International Fencing Federation

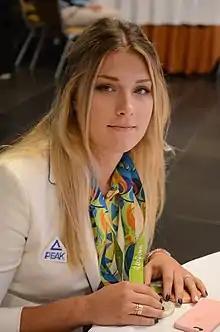
Ukrainian four-time world sabre champion Olga Kharlan

In July 2023, Ukrainian four-time individual world sabre champion Olga Kharlan was disqualified by the FIE at the World Fencing Championships. Kharlan defeated Russian Anna Smirnova 15-7. At the time, and since 1 July 2020 (and reconfirmed by FIE public notice in September 2020 and in January 2021), by public written notice the FIE had replaced its previous handshake requirement with a "salute" by the opposing fencers, and written in its public notice that handshakes were "suspended until further notice." Smirnova extended her hand to Kharlan, who in turn extended her saber in an offer to the Russian to tap blades. Kharlan said her choice of salute was meant as a sign of respect for her opponent, while still acknowledging the ongoing conflict between Ukraine and Russia. After a long delay during which Smirnova protested and sat on the strip for 45 minutes, Kharlan was ultimately black-carded and eliminated from the championship by FIE officials. The Russian had been allowed to compete as a neutral athlete. The Ukrainian delegation filed an appeal. The German Fencing Federation criticized the decision by the FIE and maintained that the very strict interpretation of the rules sent a fatal signal far beyond the world of fencing.